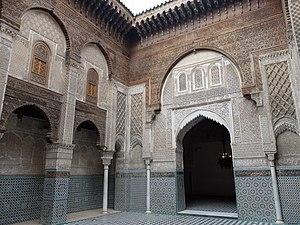
Madrasa (ou médersa) al-Attarine